Air Force Day

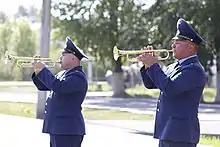
Members of Russian military bands on Air Force Day in 2020.

Russia's Air Force Day is celebrated on 12 August and honors personnel, and veterans of the Russian Aerospace Forces. It was originally known as Air Fleet Day when it was established in 1933 and was celebrated on the third Sunday of August. The modern date for the holiday was introduced by President Vladimir Putin on 31 May 2006. The date marks the anniversary of the establishment of the Imperial Russian Air Service, which was formerly part of the Engineer Corps of the Imperial Russian Army prior to that day. 12 August is still widely regarded as birthday of Russian military aviation. Air shows are commonly held at Zhukovsky Airport while more ceremonial events are held at the House of War and Armed Forces Veterans in Moscow.